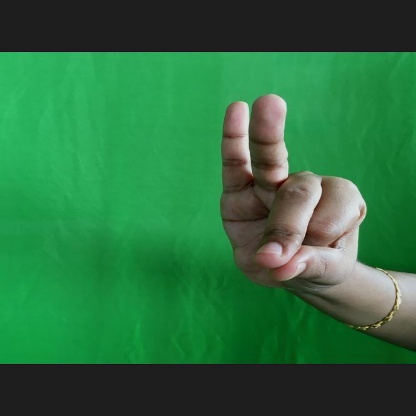
Mudra: Bramaram